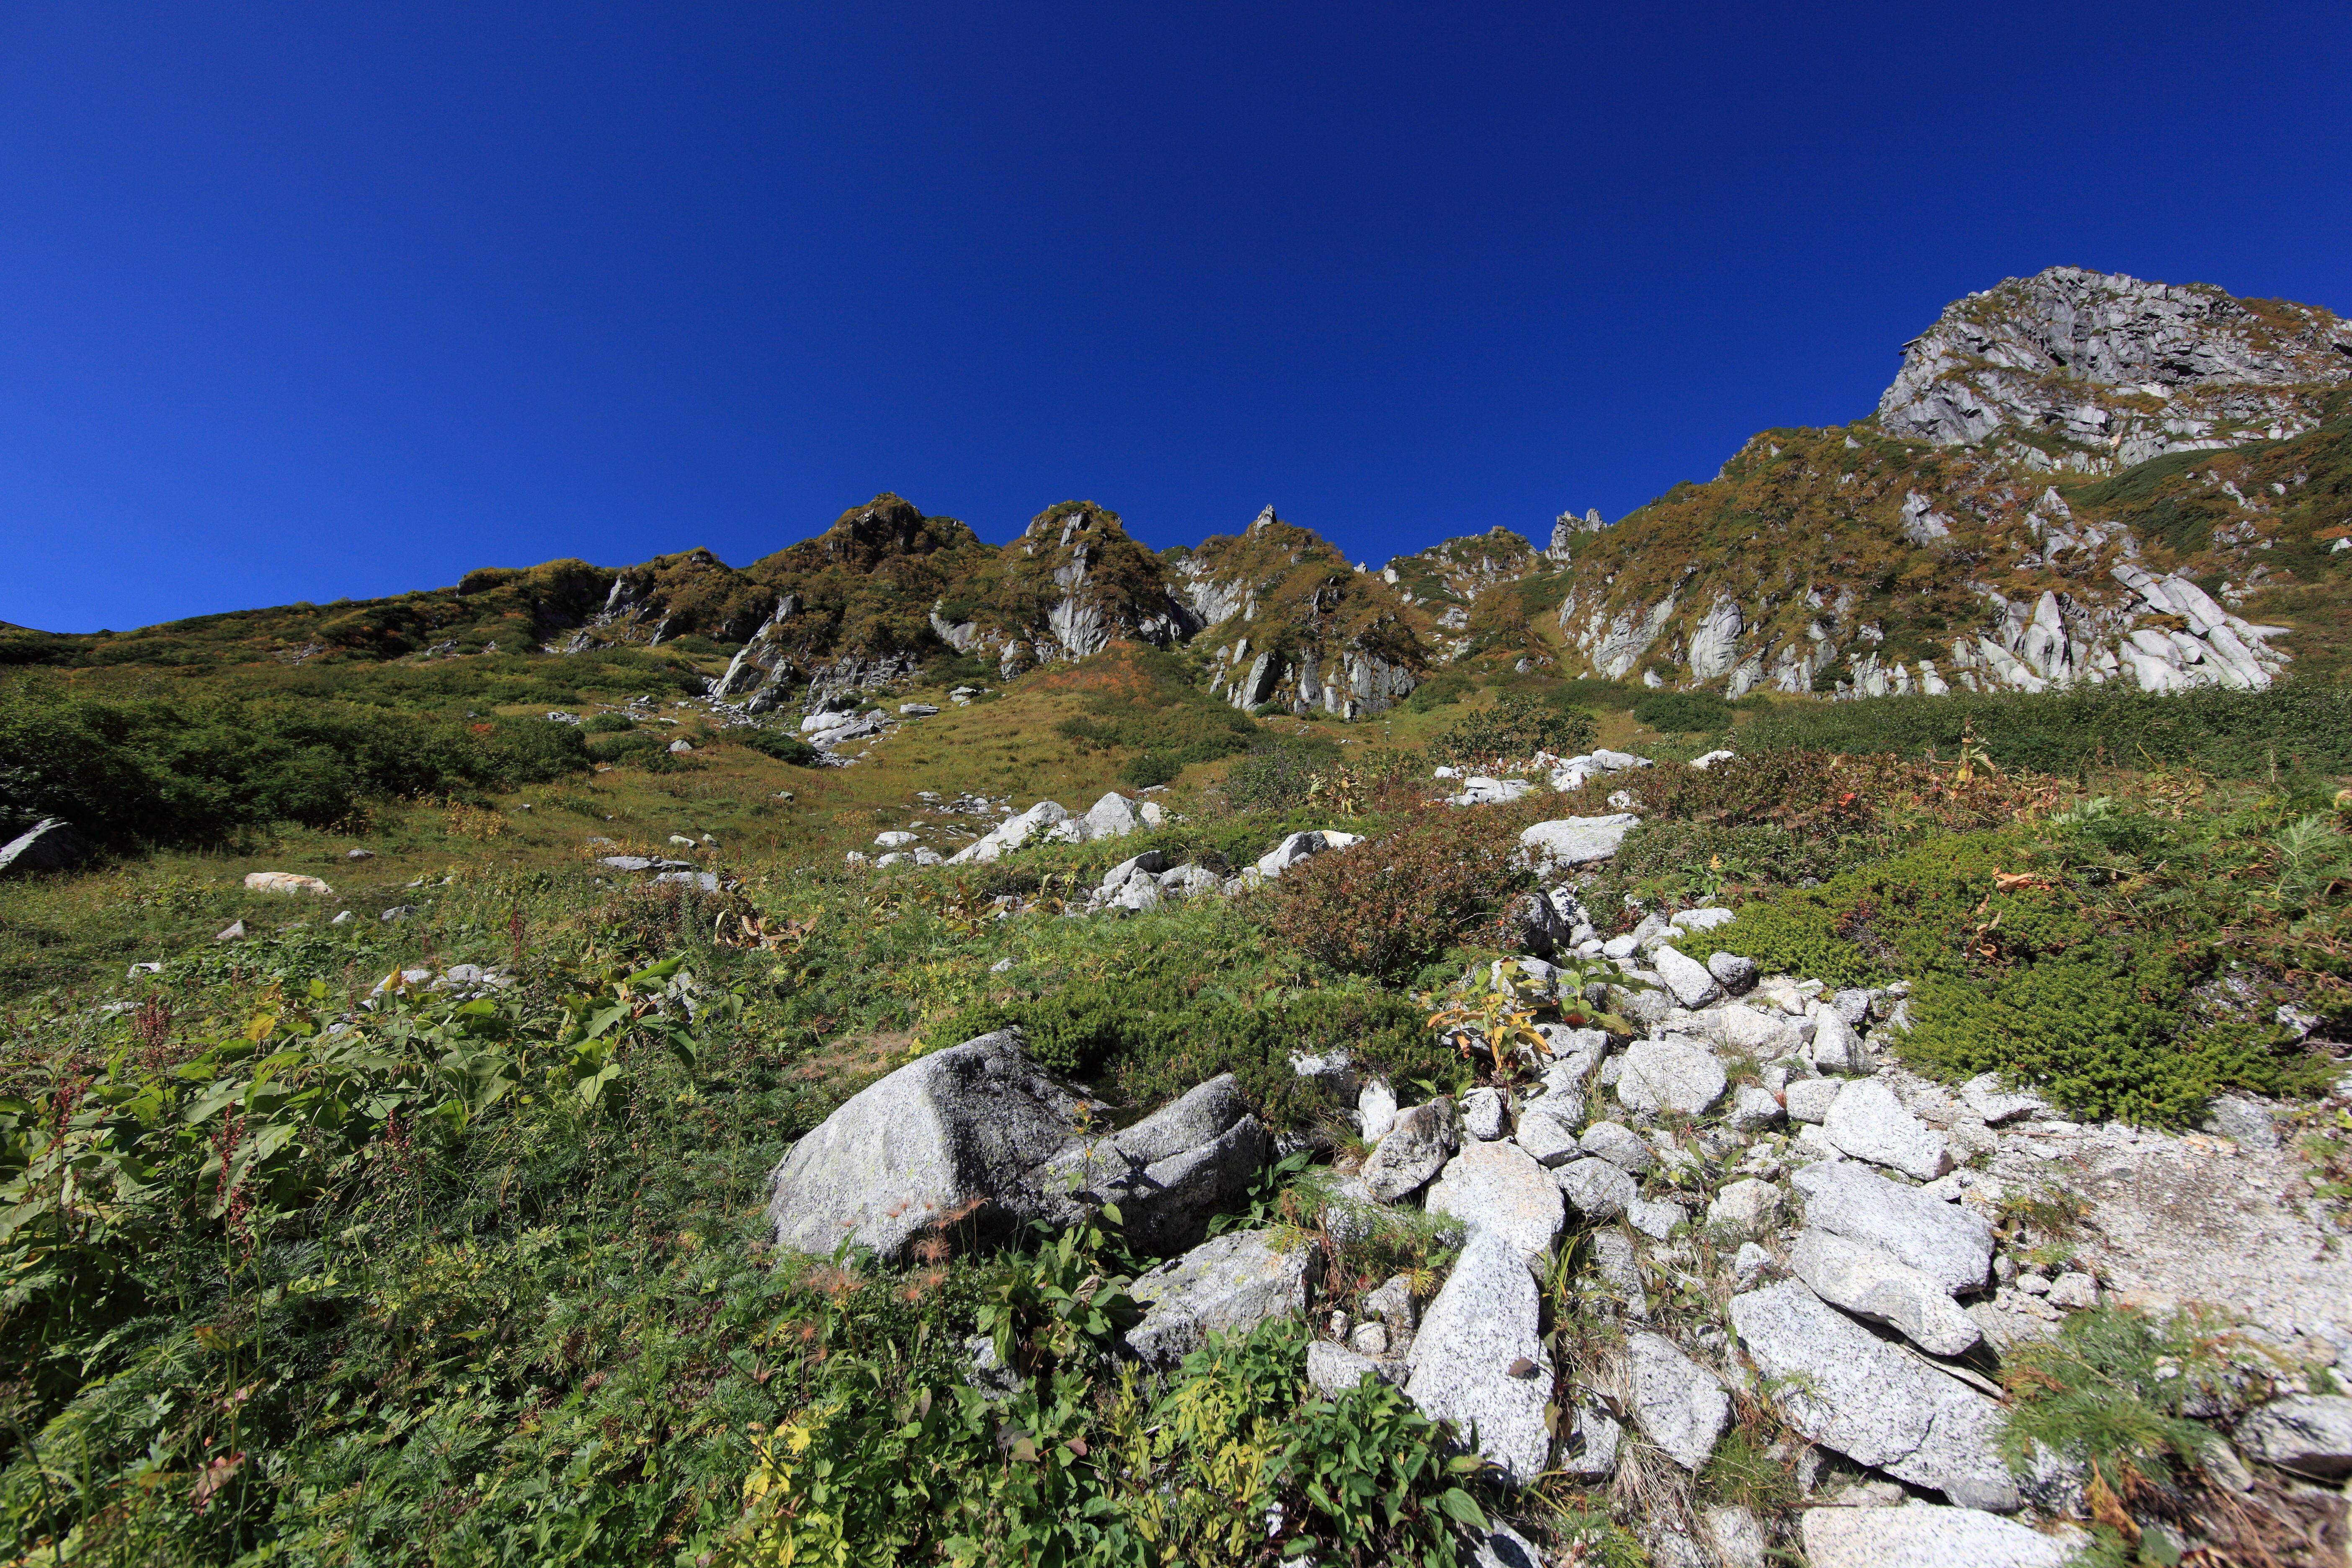
landscape, tree, rock, wilderness, walking, mountain, hiking, trail, hill, adventure, mountain range, high, terrain, ridge, summit, cool image, geology, alps, backpacking, plateau, 5d, hires, fell, cirque, i, markii, ecosystem, hi, res, resolution, nagano, komagane, senjojiki, senjohjikikar, landform, mountain pass, geographical feature, mountainous landforms